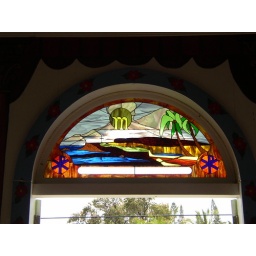
Another stained glass window in the church.